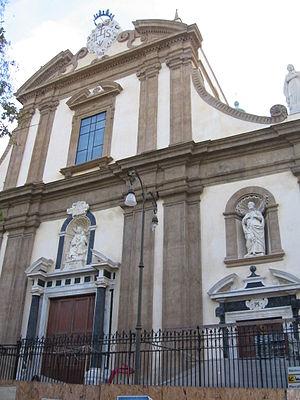
Les monuments nationaux italiens sont des sites ou des zones que l’État italien considèrent comme ayant des caractéristiques particulières et les placer en tant que points de symboles de référence à la communauté nationale.